Tupi language

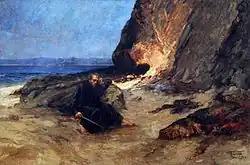
Joseph of Anchieta (1534–1597), the first grammarian of Tupi, as envisioned by Antônio Parreiras

Old Tupi was first spoken by the Tupinambá people, who lived under cultural and social conditions very unlike those found in Europe. It is quite different from Indo-European languages in phonology, morphology, and grammar, but it was adopted by many Luso-Brazilians born in Brazil as a "lingua franca".